Steven Naismith

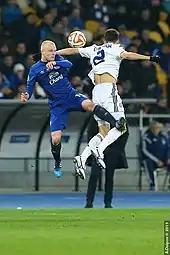
Naismith (left) playing for Everton in 2015

Naismith signed a four-year deal for Everton on 4 July 2012, joining his previous striking partner at Rangers, Nikica Jelavić. There was no transfer fee involved as the player had refused to have his contract transferred from the old to the new company controlling Rangers as the old company was liquidated. The nature of the move, described by Naismith as "one of the hardest decisions" of his football career, required FIFA to grant provisional international clearance, which allowed him to play in England while arbitration over the movement of assets out of Rangers continued. Five years later, Naismith stated that he had been poorly advised on the situation at Rangers at the time and regretted the way he had departed.